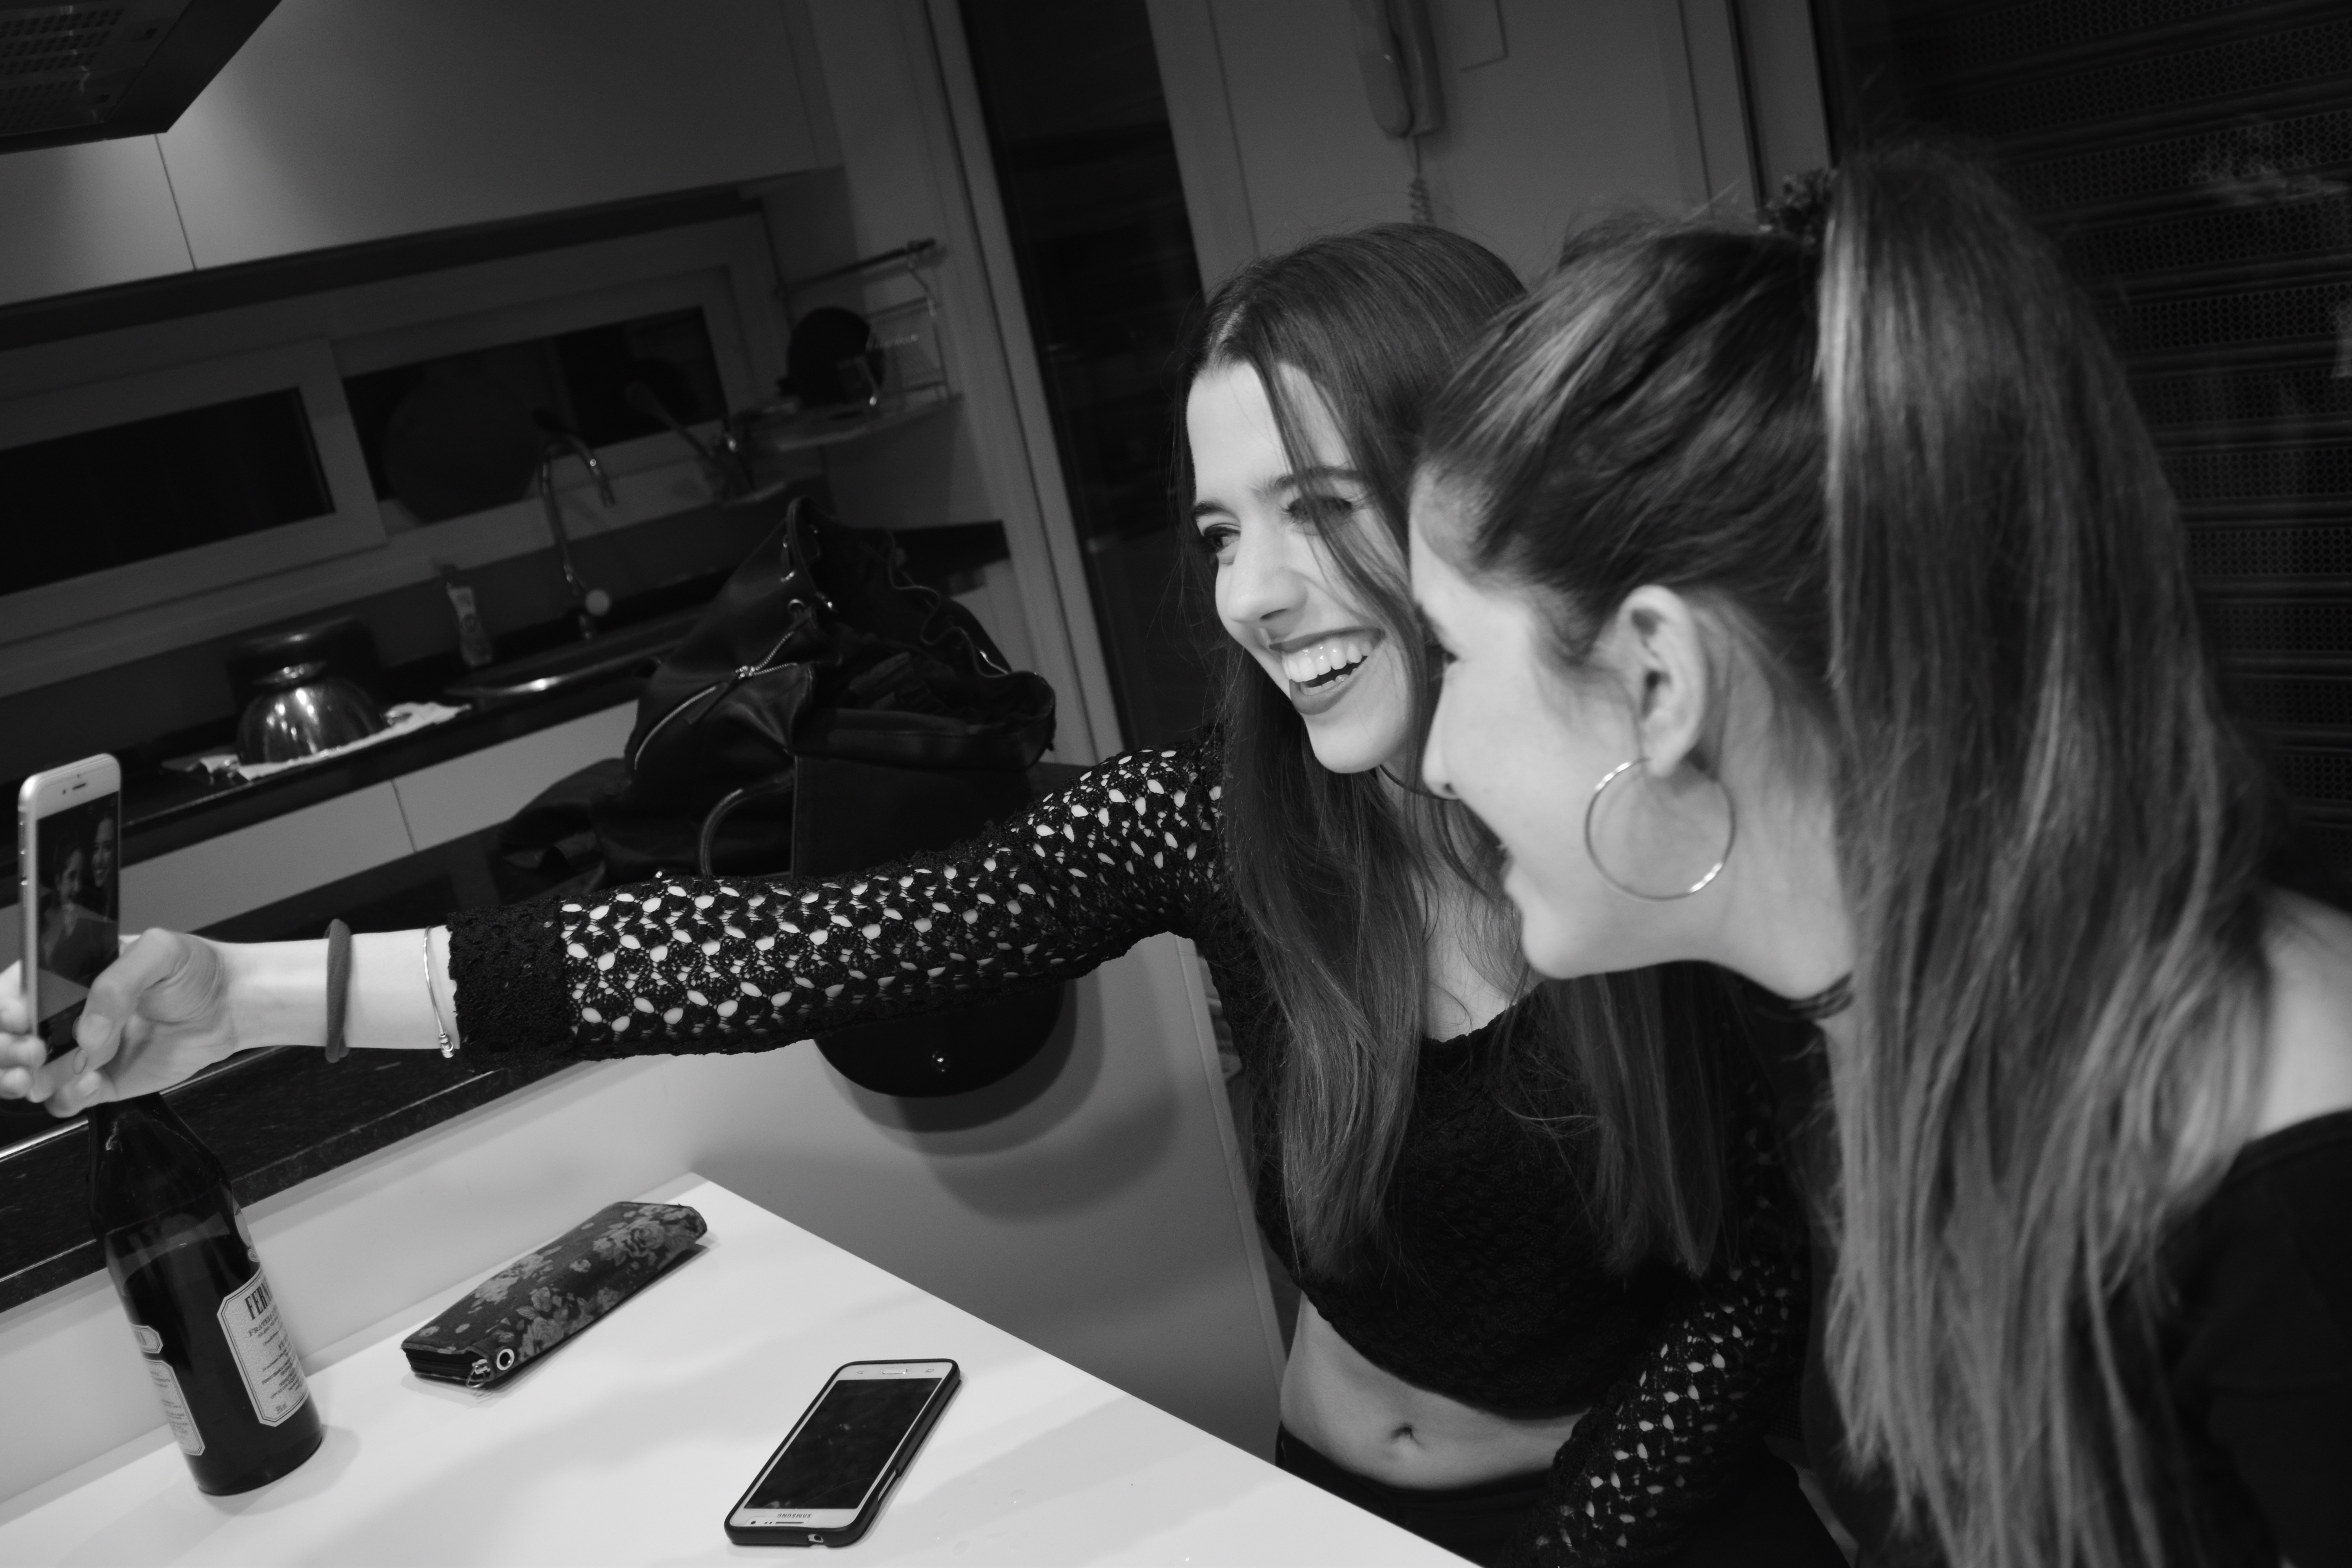
black and white, white, photography, black, monochrome, singing, interaction, monochrome photography